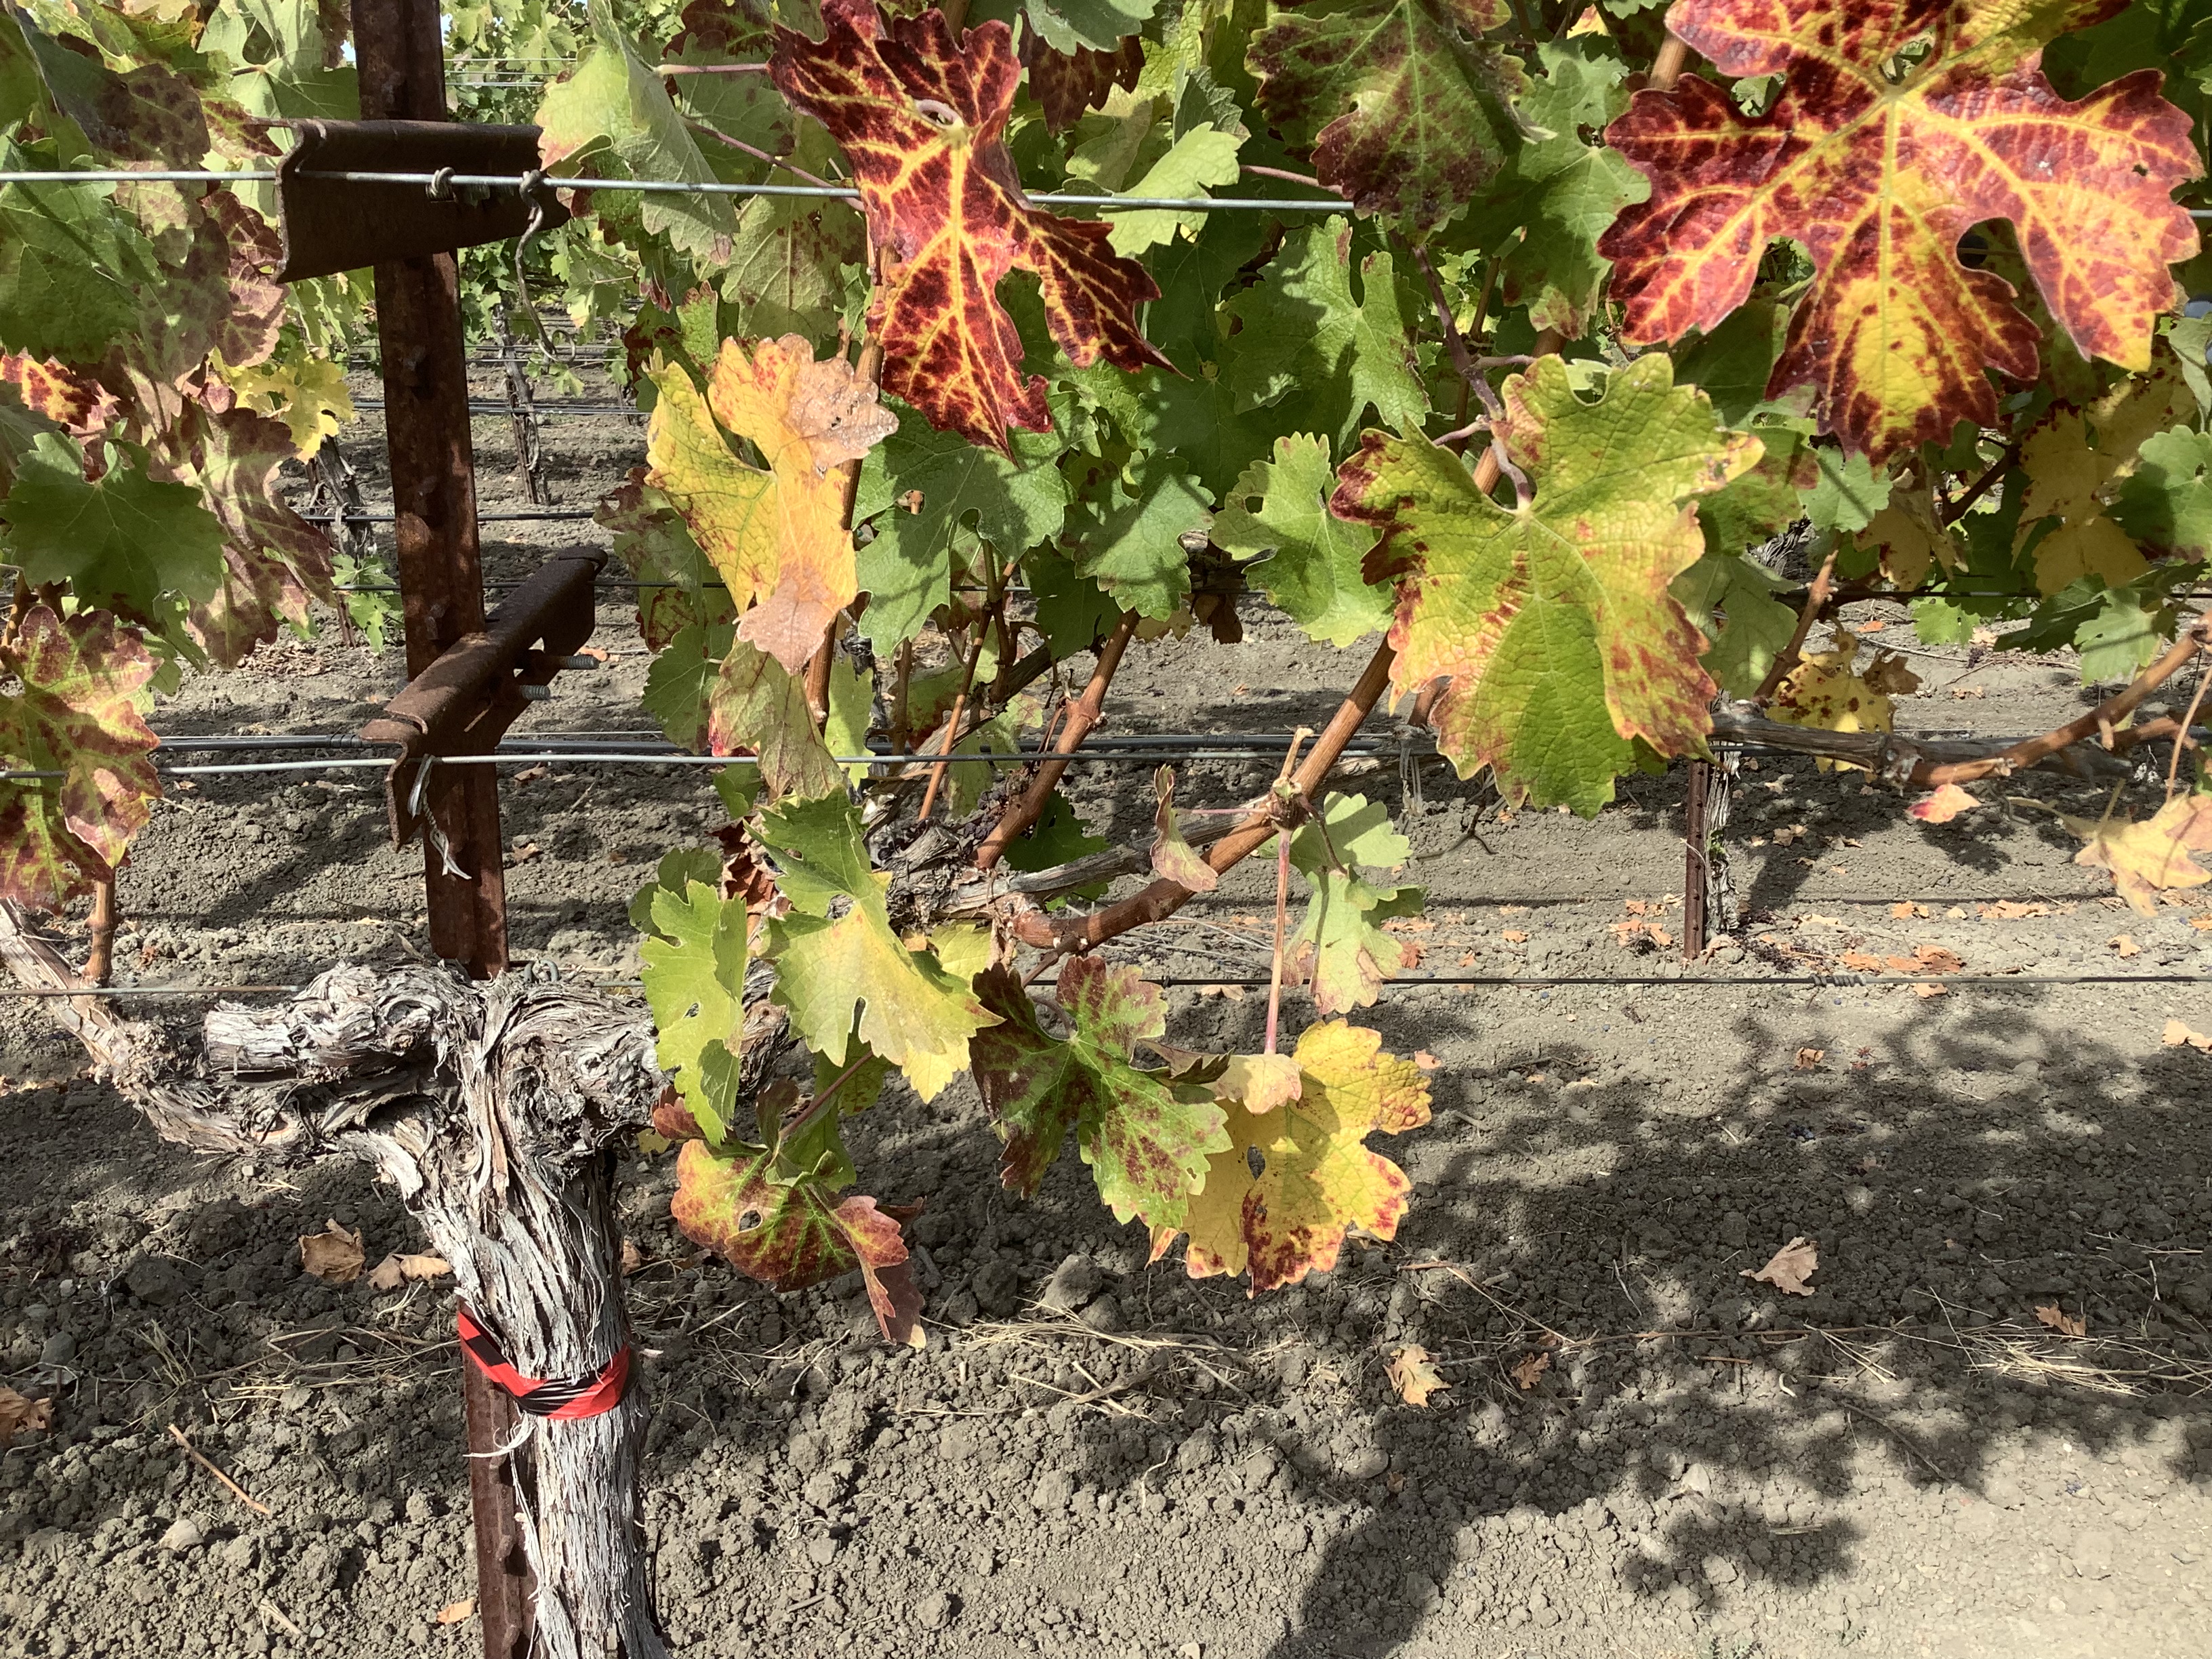
Label: Leafroll 3